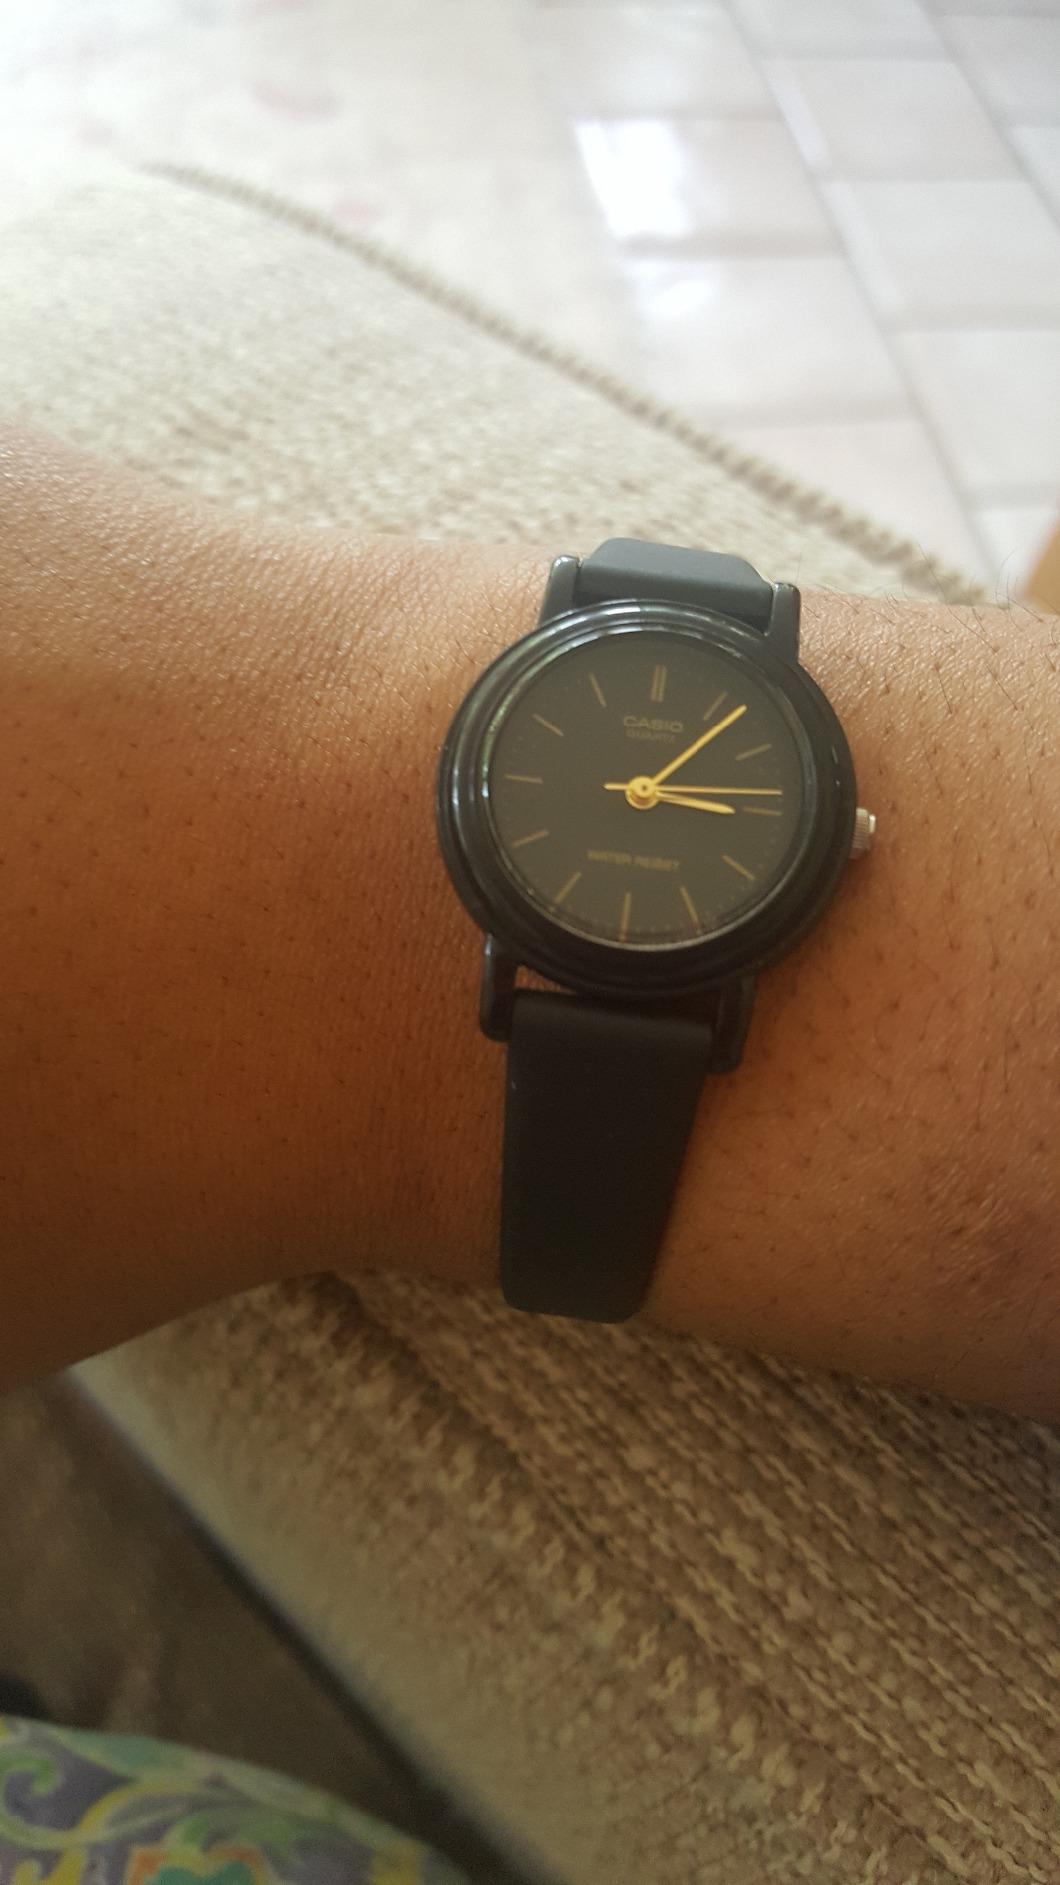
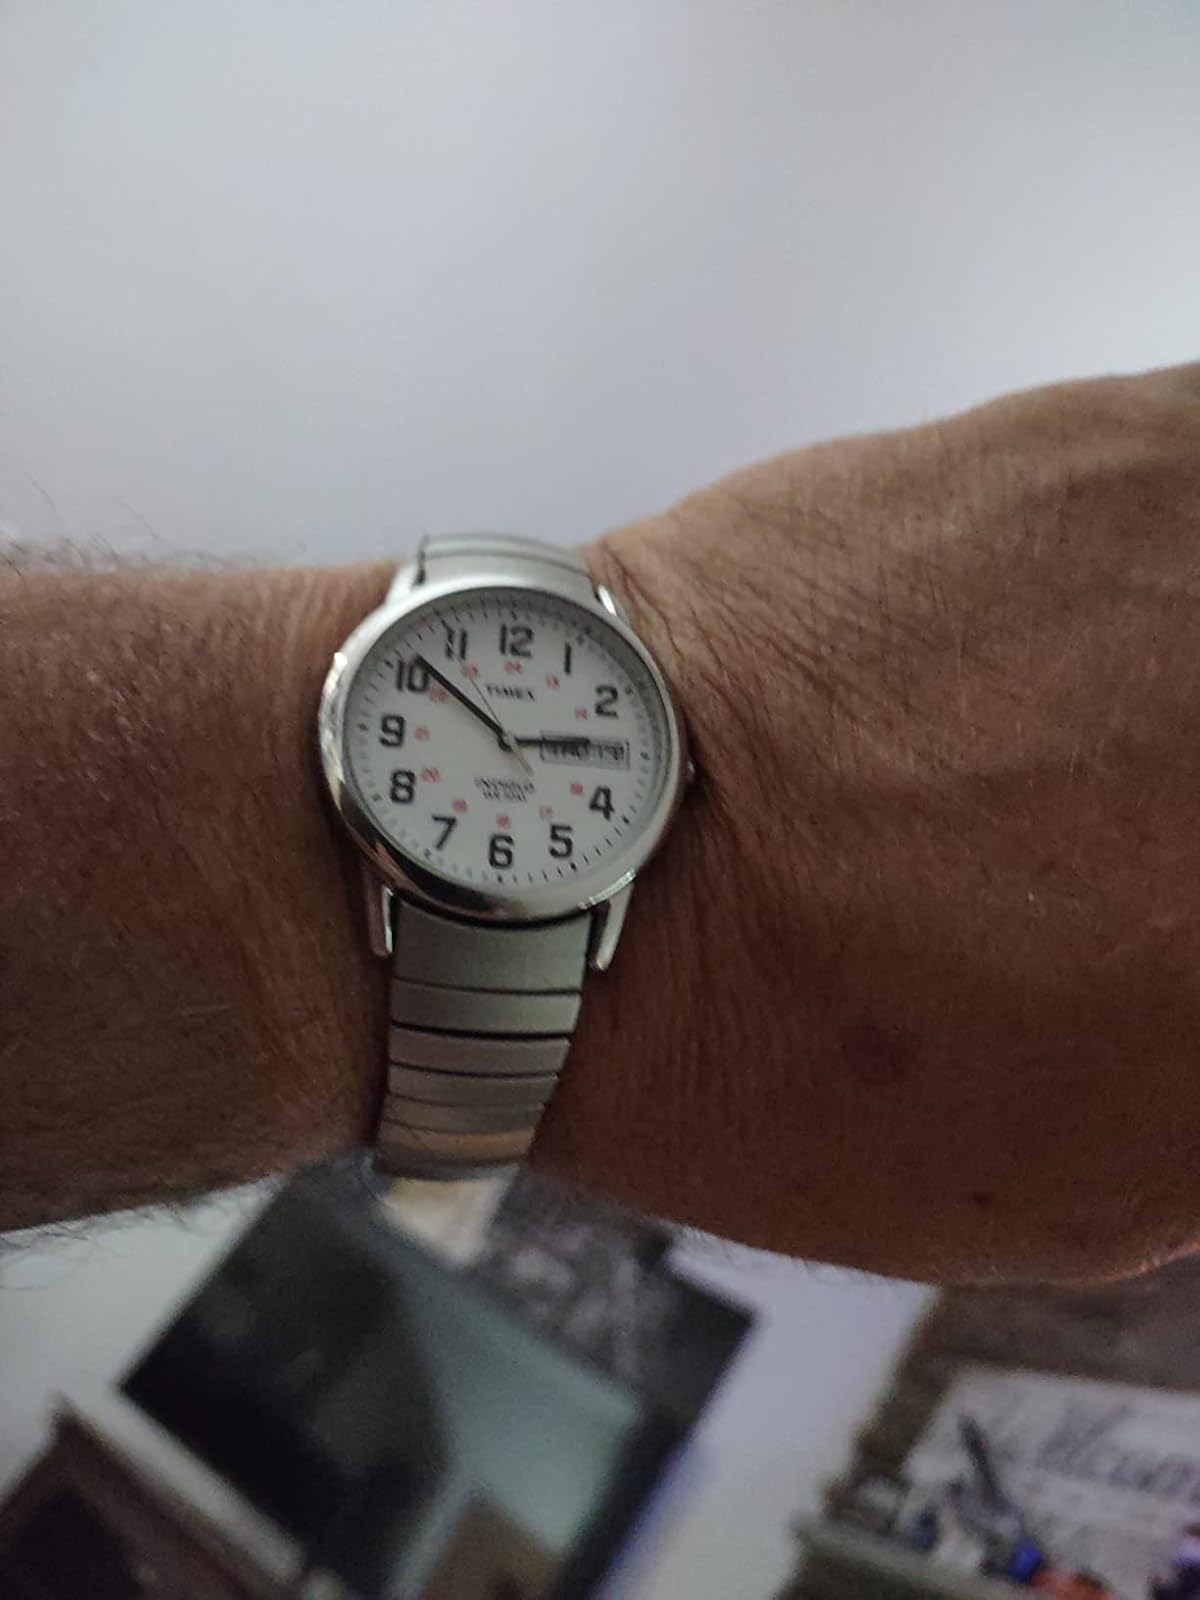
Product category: accessories_watch
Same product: no